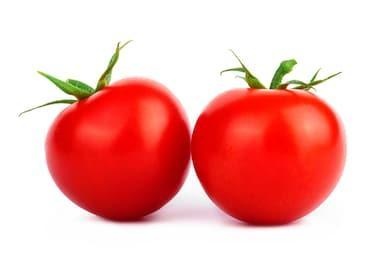
Label: tomato